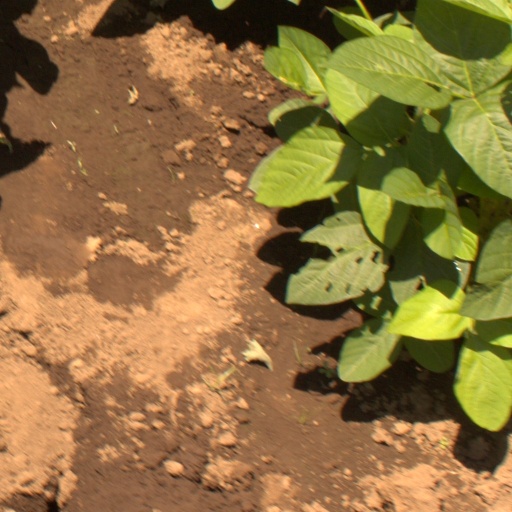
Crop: soybean